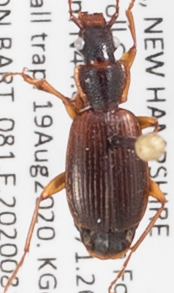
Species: Cymindis cribricollis
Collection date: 2020-08-19
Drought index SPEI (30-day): -1.546
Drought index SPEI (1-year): -0.05
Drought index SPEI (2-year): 0.54